Kenneth L. Parker

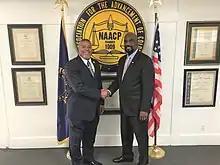
U.S. Attorney Kenneth L. Parker Meets Dayton NAACP President Derrick L. Foward shortly after being confirmed by the U.S. Senate.

On September 28, 2021, President Joe Biden nominated Parker to be the United States Attorney for the Southern District of Ohio. On November 4, 2021, his nomination was reported out of committee by voice vote. Senators Josh Hawley and Marsha Blackburn voted no record. On November 19, 2021, his nomination was confirmed in the United States Senate by voice vote. He was sworn into office on November 23, 2021, replacing Vipal J. Patel, who had been serving as Acting United States Attorney since David M. DeVillers' resignation on February 28, 2021. On February 18, 2025, Parker was fired by the Second Trump administration and replaced by his first assistant Kelly A. Norris